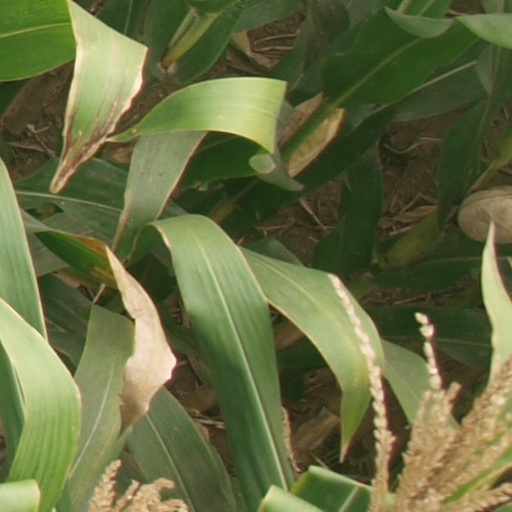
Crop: maize; corn